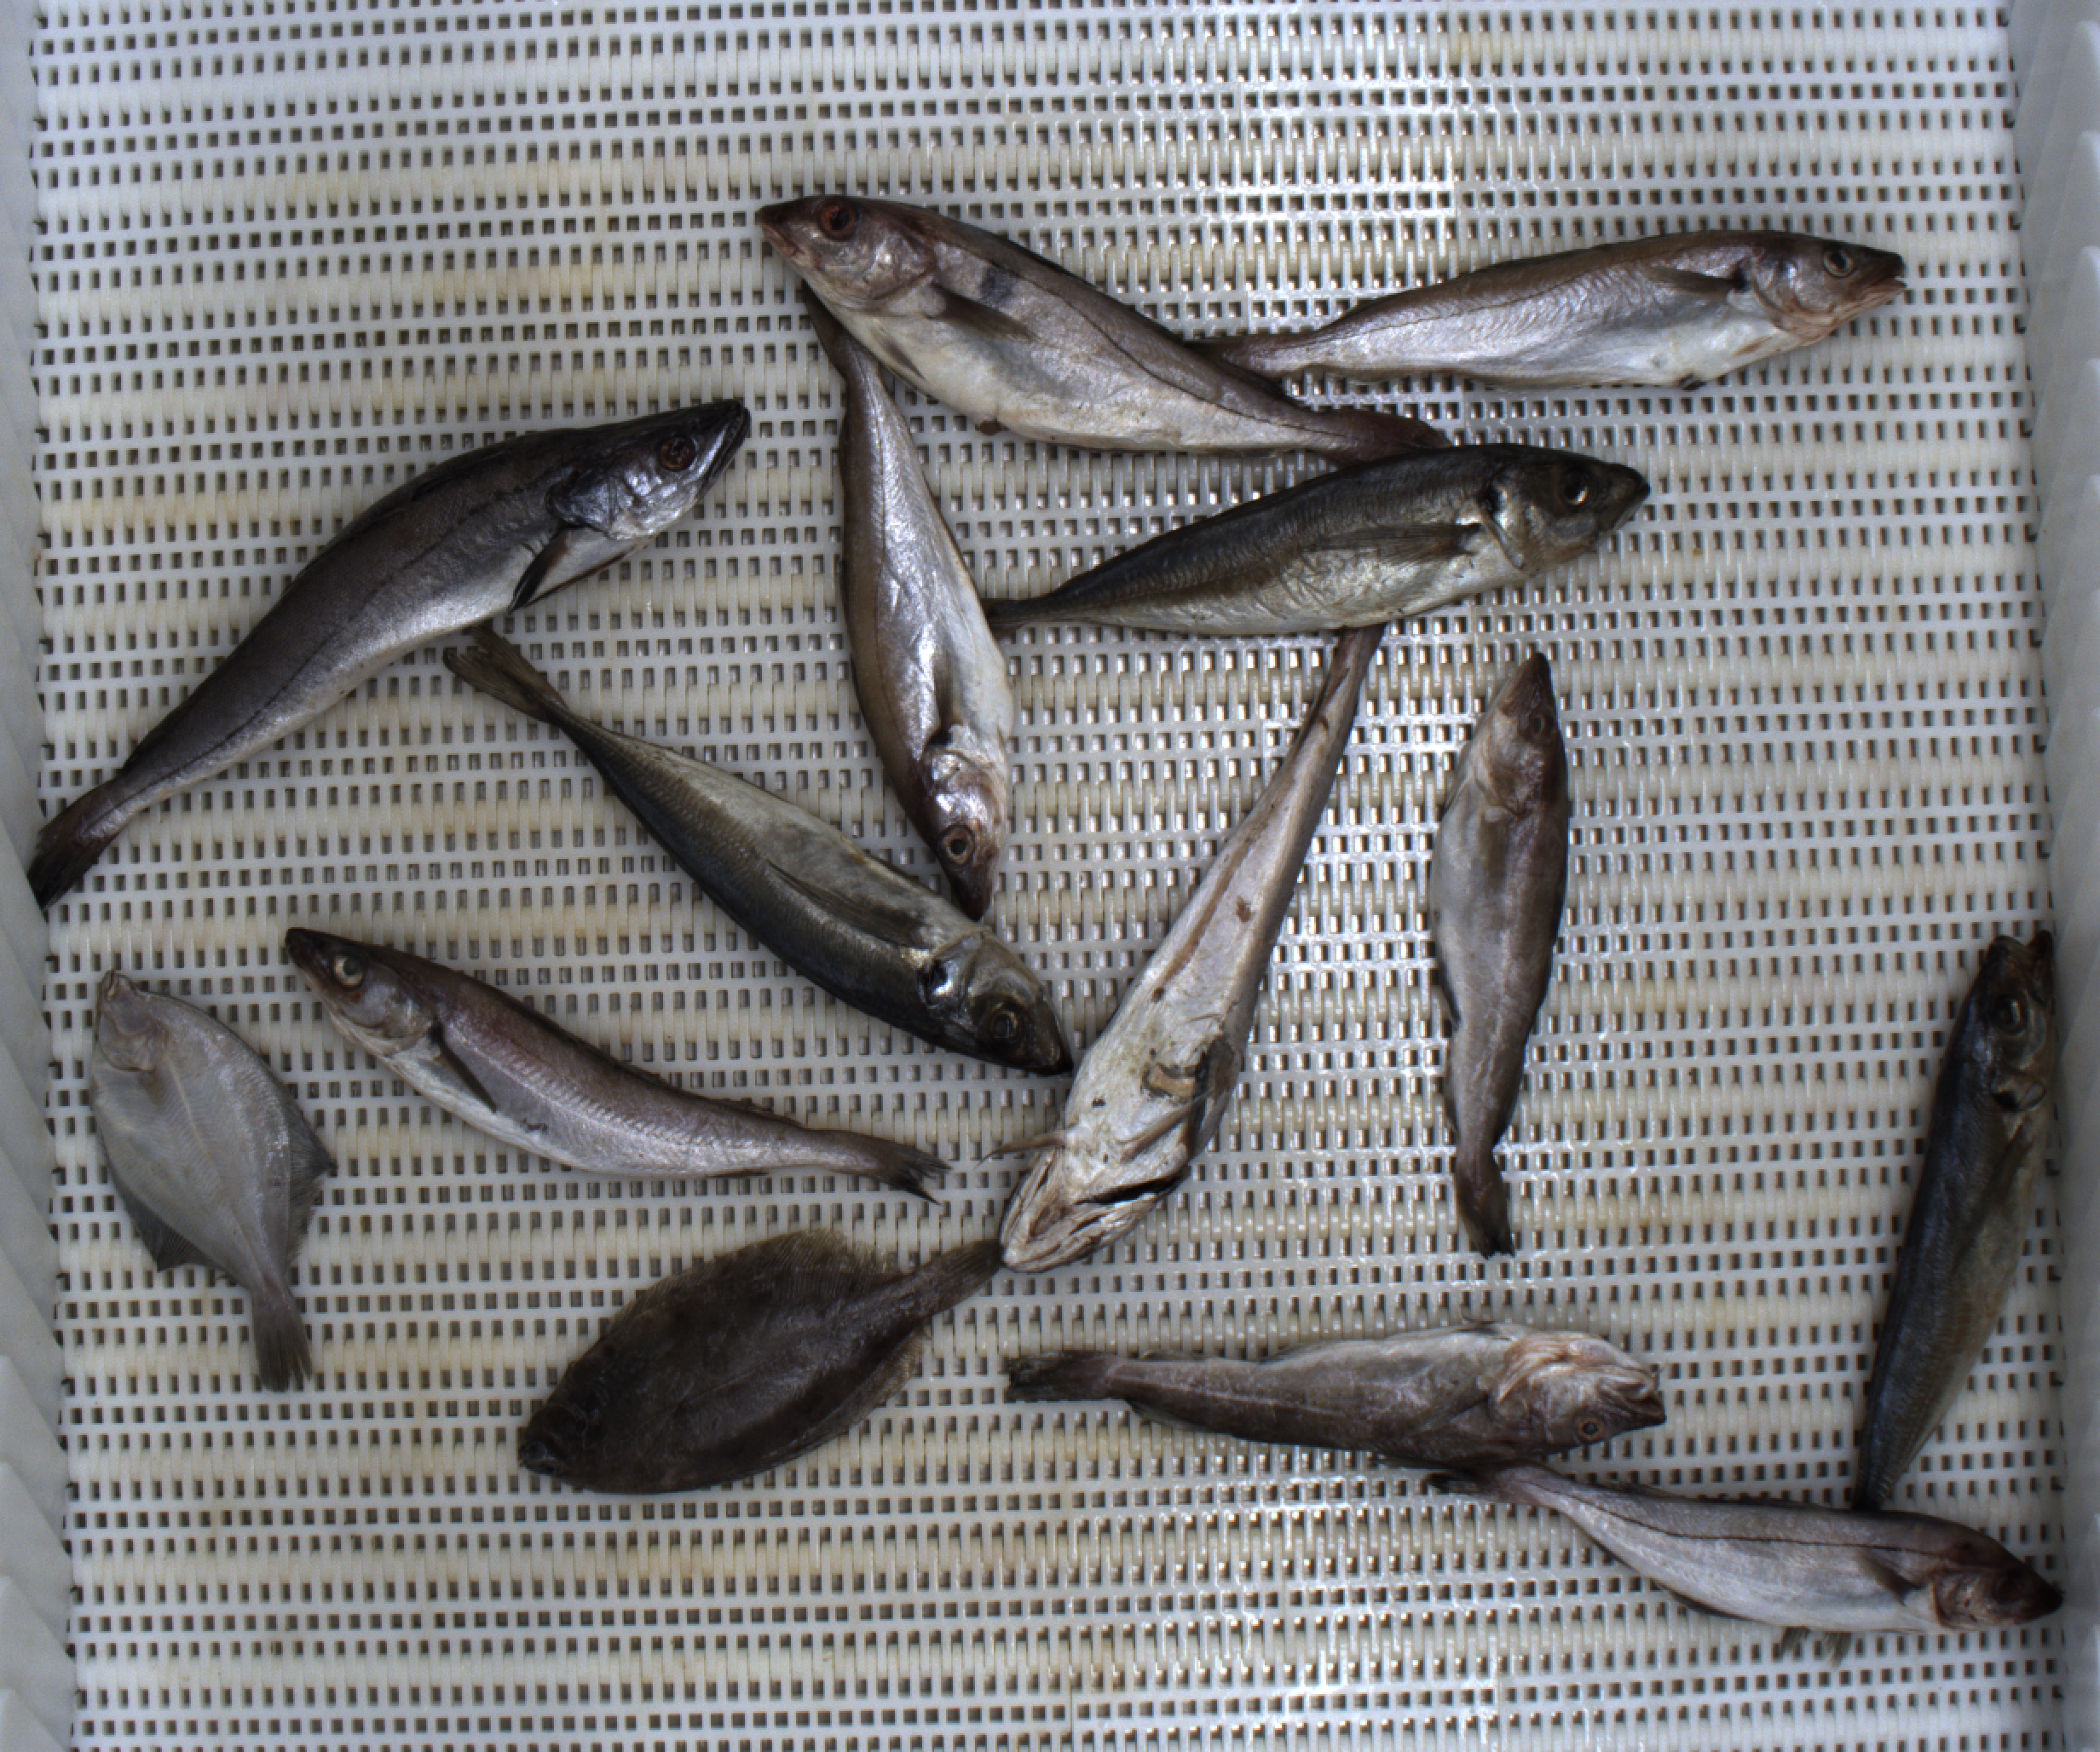
Total fish: 14
Cod: 2
Haddock: 2
Whiting: 3
Hake: 2
Horse mackerel: 3
Saithe: 0
Other: 2